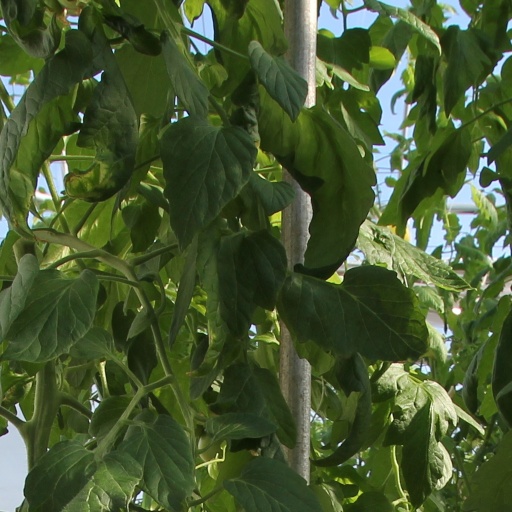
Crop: tomato